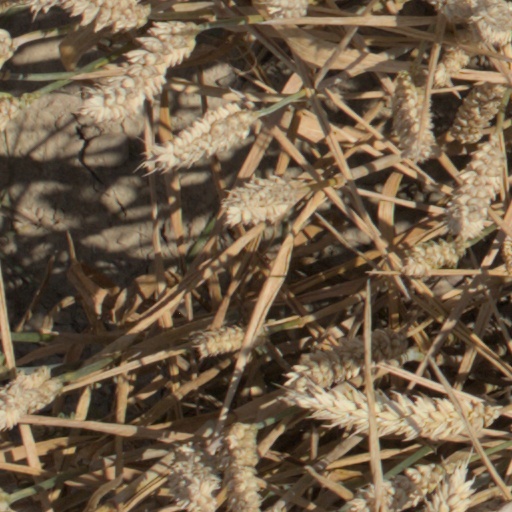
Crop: wheat